ICE TD

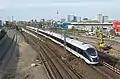
An ICE TD trainset in DSB livery on route from Berlin to Copenhagen (2014).

In 2001, all 20 units were commissioned for Deutsche Bahn, who numbered them as class 605. After pilot runs, the trains entered regular service on the new ICE line 17 between Dresden and Nuremberg from 10 June 2001. Shortly after, they were also used between Munich and Zurich as a replacement for EuroCity trains. Both of these routes between major cities are partially not electrified, which explains the usage of the diesel powered trains.